Gilbert Chapron

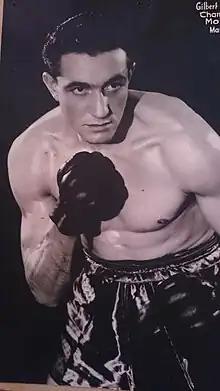
Gilbert Chapron

Gilbert Chapron (October 7, 1933 – September 5, 2016) was a French boxer, who competed in the middleweight division (– 75 kg) during his career as an amateur. He was born in Blois, Loir-et-Cher.